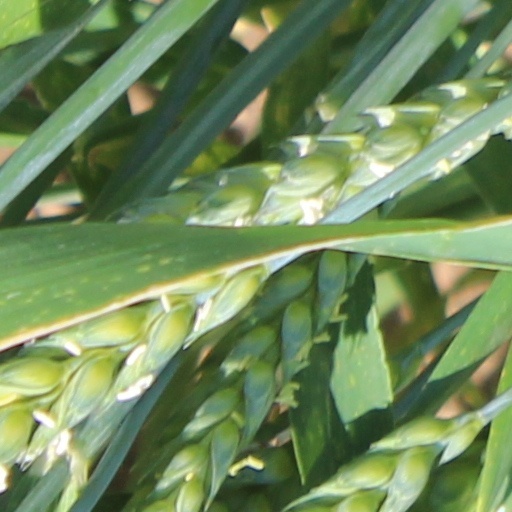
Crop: wheat